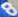
Number: 8